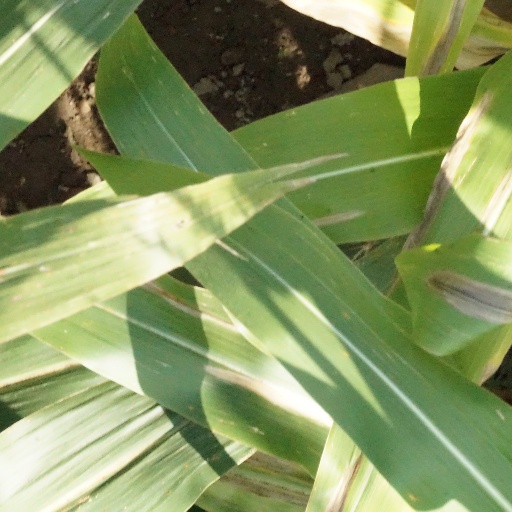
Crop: maize; corn